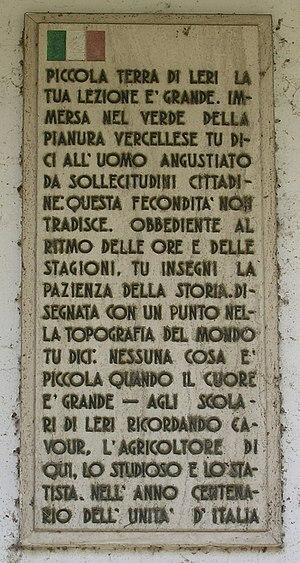
Plaque de 1961 sur le seul bâtiment moderne de Leri Cavour (Italie)